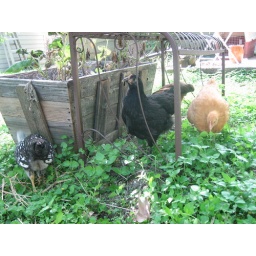
girls eyeing the germinating kale in that bed